27th Armoured Brigade (United Kingdom)

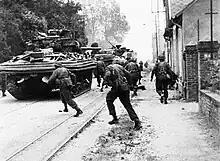
Men of No. 4 Commando engaged in house to house fighting with the Germans at Riva Bella, near Ouistreham. Sherman DD tanks of 'B' Squadron, 13th/18th Royal Hussars are providing fire support and cover, 6 June 1944.

The 27th Armoured Brigade was formed in the United Kingdom on 26 November 1940 by the conversion of the 1st Armoured Reconnaissance Brigade as a constituent of the new 9th Armoured Division. The brigade was used to experiment with Hobart's Funnies, specialised armoured vehicles and on 8 September 1942 it was transferred to the 79th Armoured Division, which concentrated the various specialised armoured units. On 20 October 1943 the 27th Armoured Brigade became an independent GHQ formation and was attached to the 3rd Infantry Division to spearhead I Corps during its landing at Sword Beach on D-Day in June 1944.